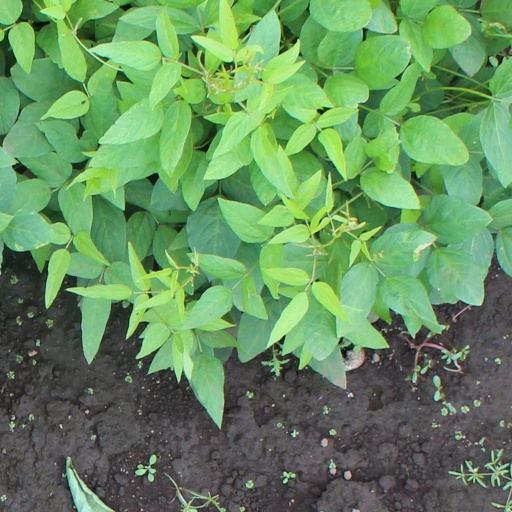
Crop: soybean